Blackfriars Theatre

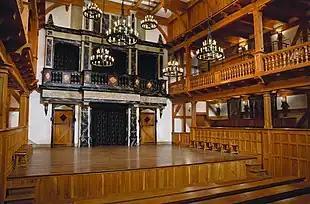
The American Shakespeare Center's Blackfriars Playhouse in Staunton, Virginia

The second Blackfriars was an indoor theatre built elsewhere on the property at the instigation of James Burbage, father of Richard Burbage, and impresario of the Lord Chamberlain's Men. In 1596, Burbage purchased, for £600, the frater of the former priory and rooms below. This large space, perhaps long and 50 wide (15 metres), with high ceilings allowed Burbage to construct two galleries, substantially increasing potential attendance. He employed carpenter Peter Street for the work. (Later, in 1599, Richard Burbage was to engage Street for his ambitious Globe Theatre project.) The nature of Burbage's modifications to his purchase is not clear, and the many contemporary references to the theatre do not offer a precise picture of its design. Once fitted for playing, the space may have been about long and wide (20 by 14 metres), including tiring areas. There were at least two and possibly three galleries, and perhaps a number of stage boxes adjacent to the stage. Estimates of its capacity have varied from below 600 to almost 1000, depending on the number of galleries and boxes. Perhaps as many as ten spectators would have encumbered the stage.